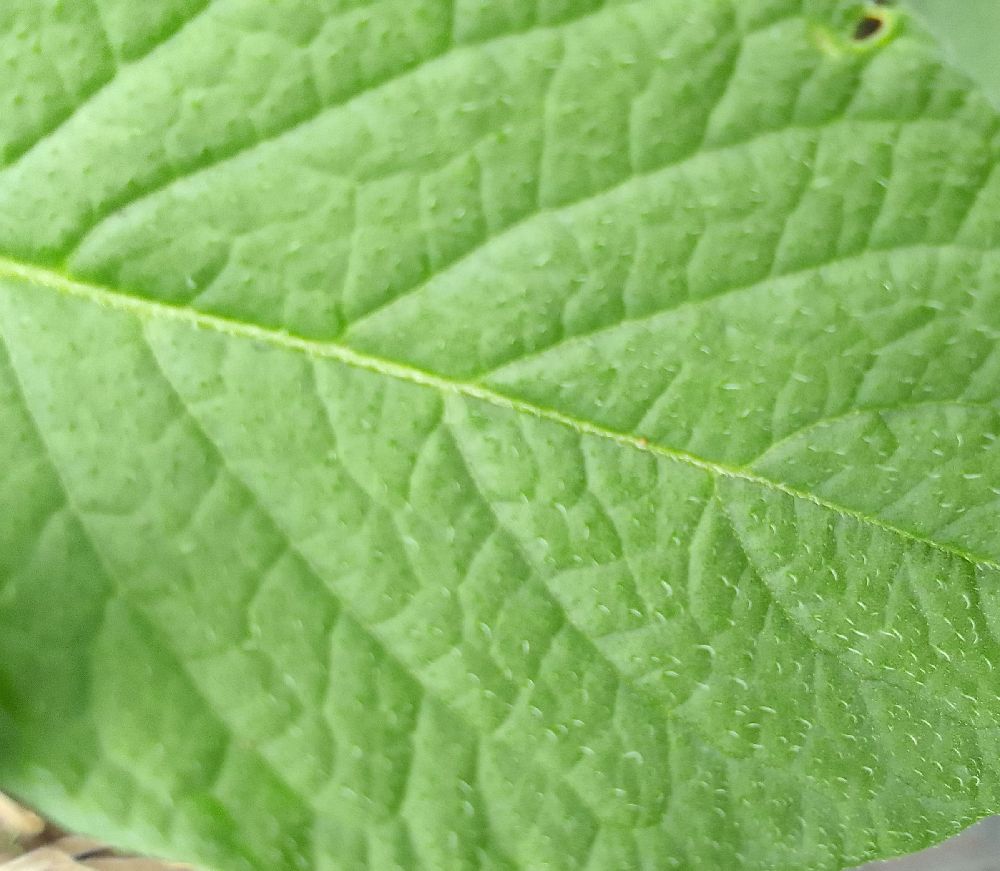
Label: Healthy